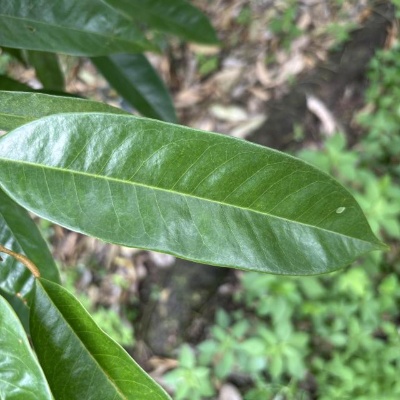
Label: Leaf_Healthy